Sutro Tunnel

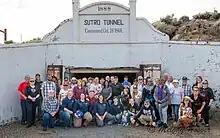
Nevada Lawmakers visiting the Sutro Tunnel to see the work that the Friends of Sutro Tunnel have done to preserve and restore this significant part of Nevada's history.

Mark Twain references the tunnel in "Roughing It". Wallace Stegner also references the tunnel in "Angle of Repose".